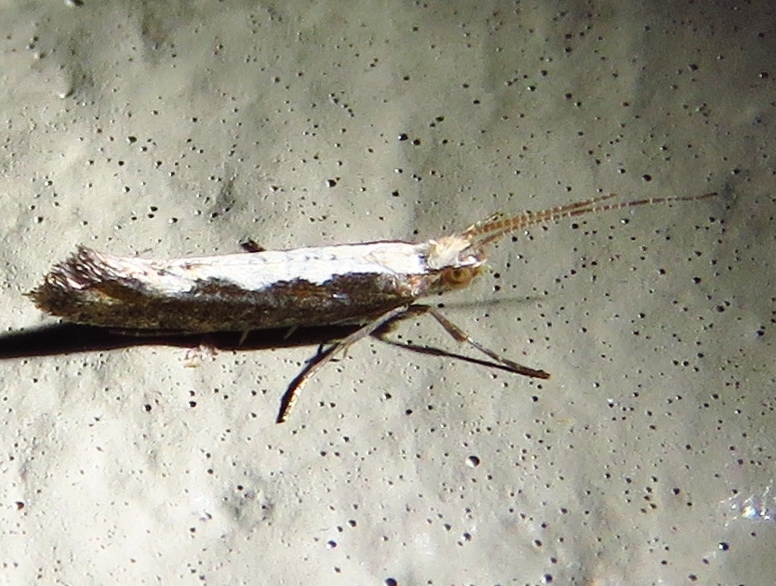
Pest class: diamondback_moth